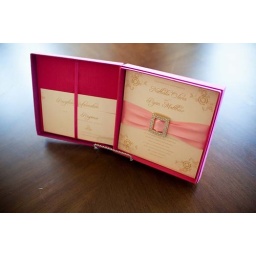
Marie Antoinette ~ Pink silk box with pink ribbon and buckle wrapped around invite